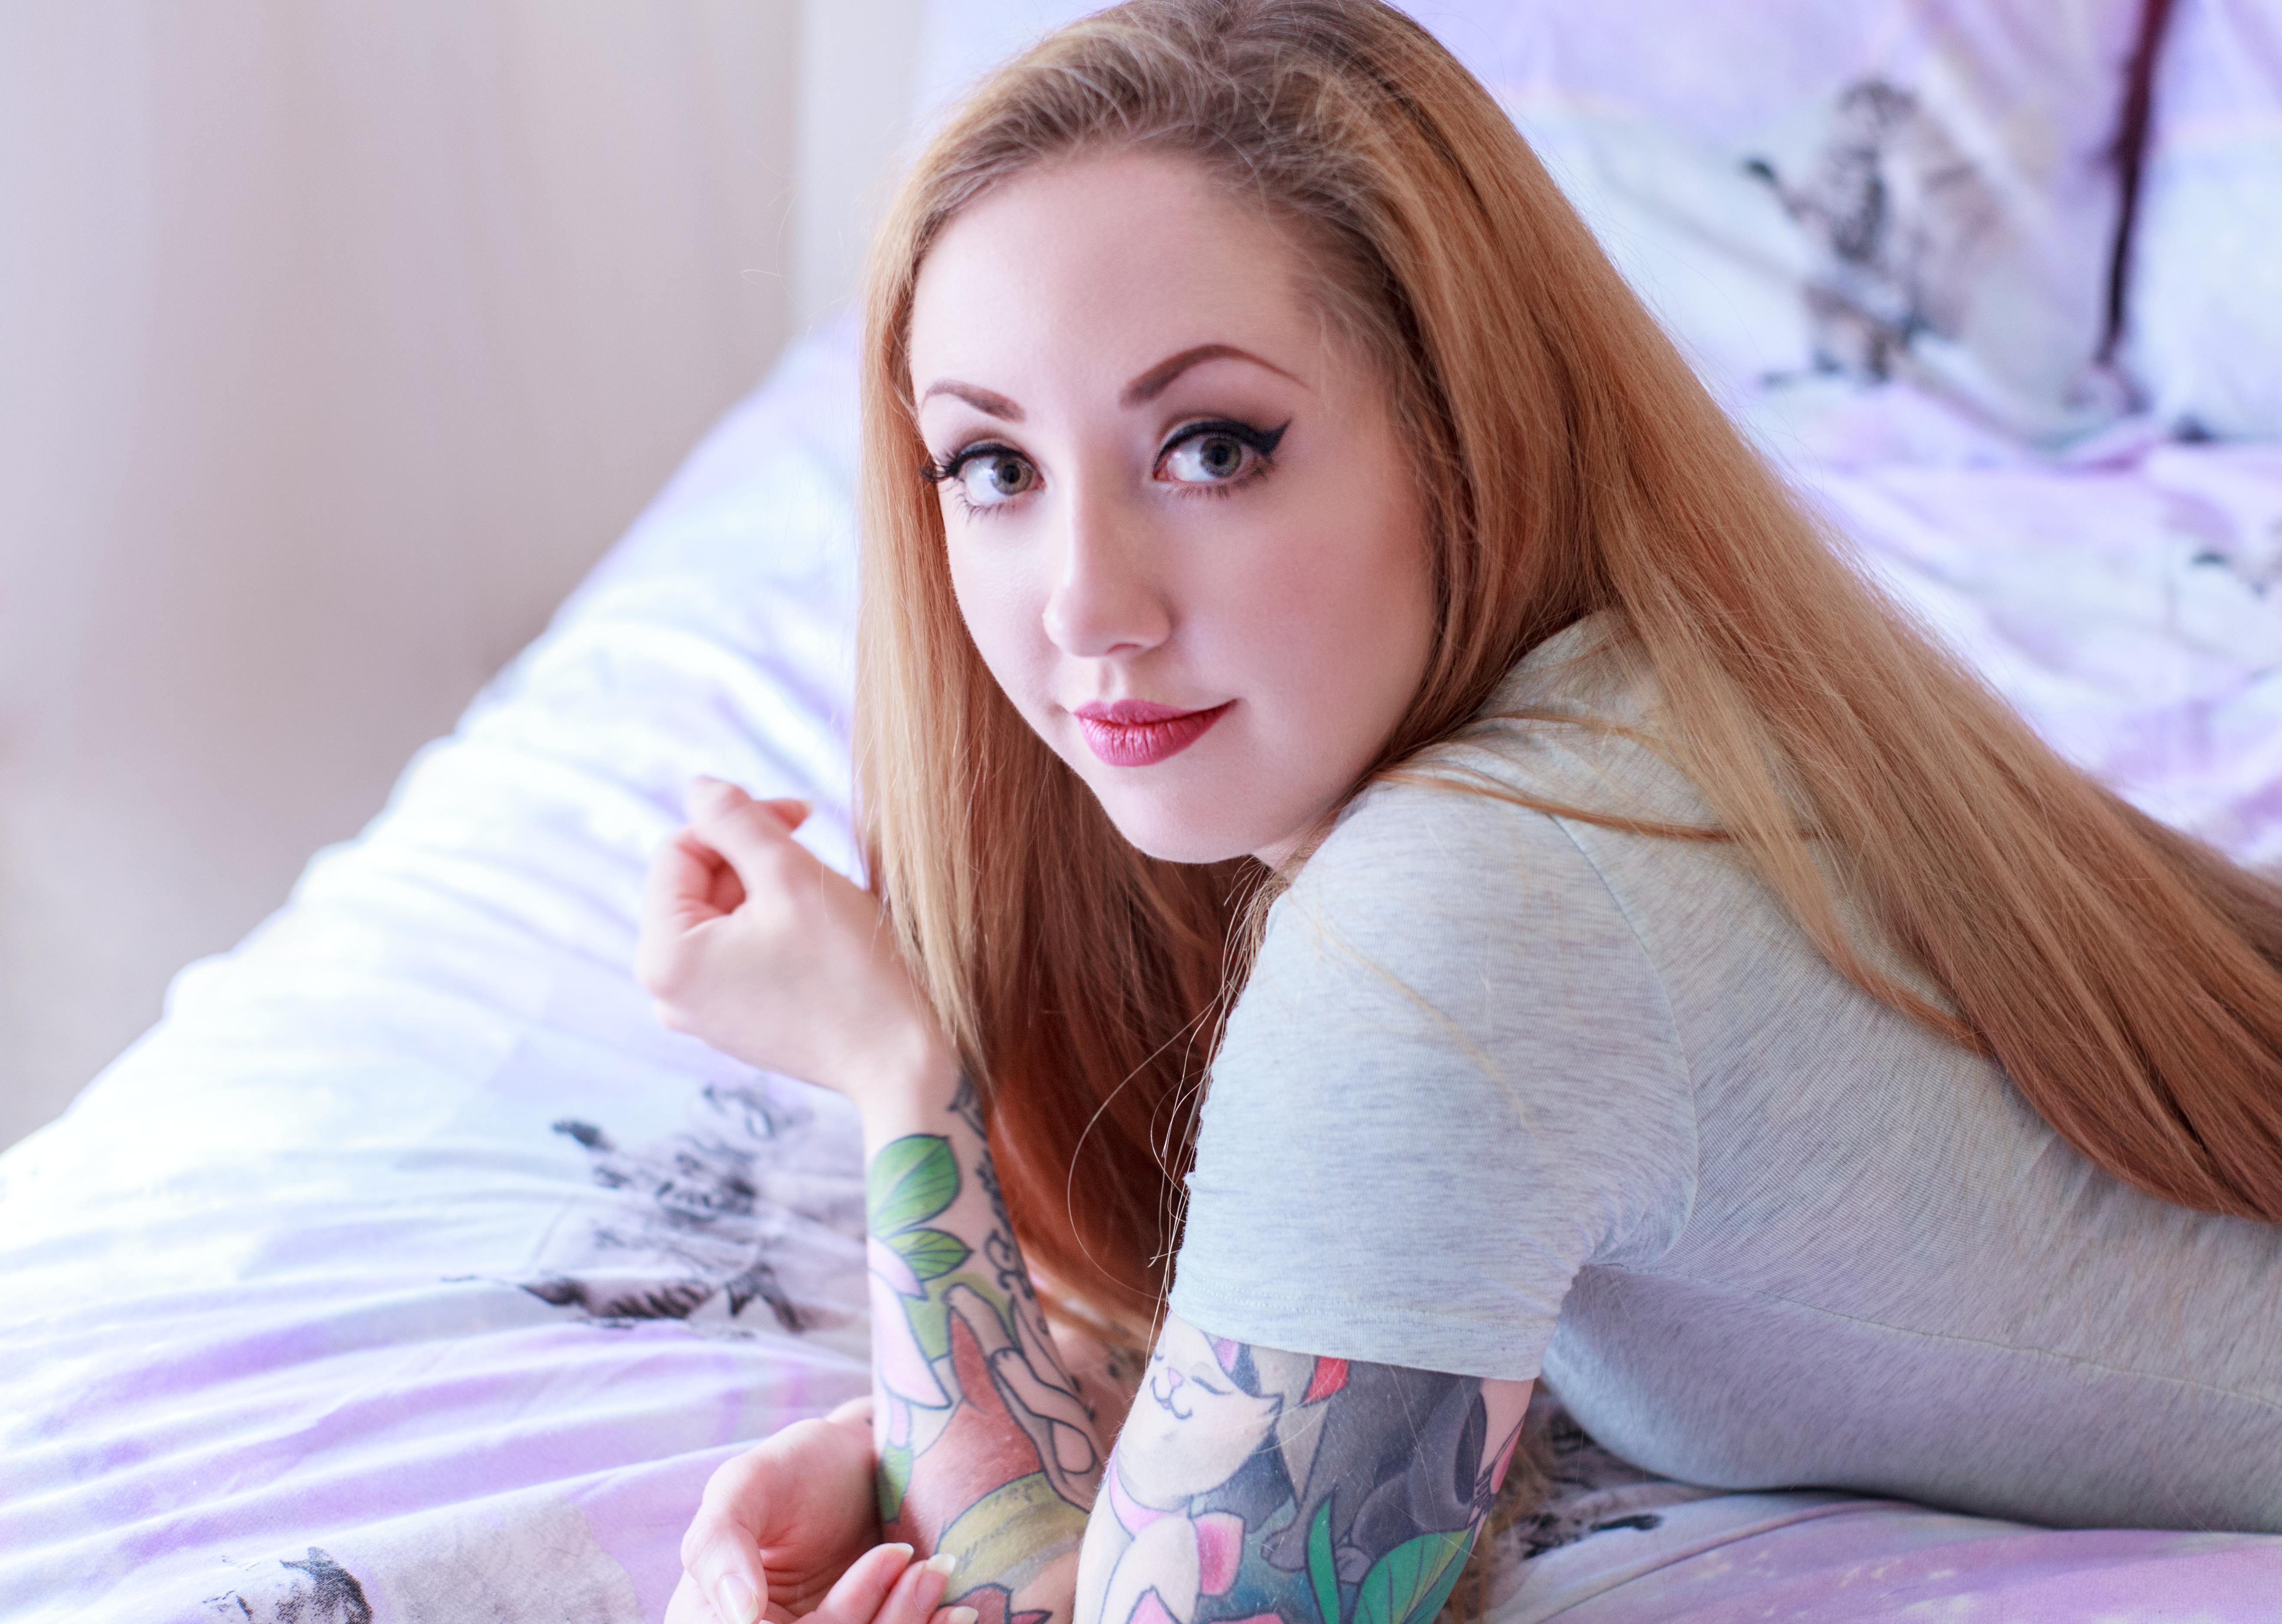
tattoo, person, people, girl, woman, hair, cute, face, beauty, skin, blond, lip, hairstyle, eye, pink, long hair, brown hair, model, photography, portrait photography, sitting, pillow, hair coloring, photo shoot, child